16th Venice International Film Festival

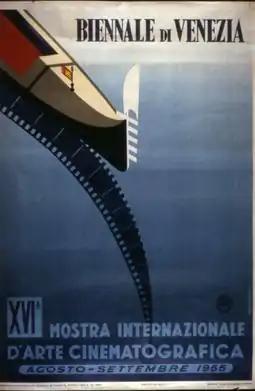
Official festival poster by Giorgio Zucchiatti

The 16th Venice International Film Festival was held from 25 August to 10 September 1955.